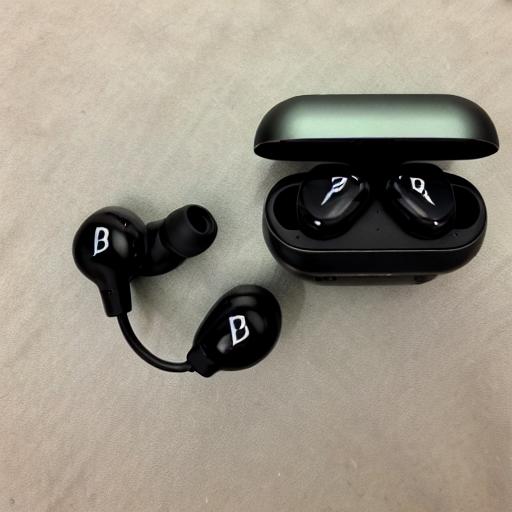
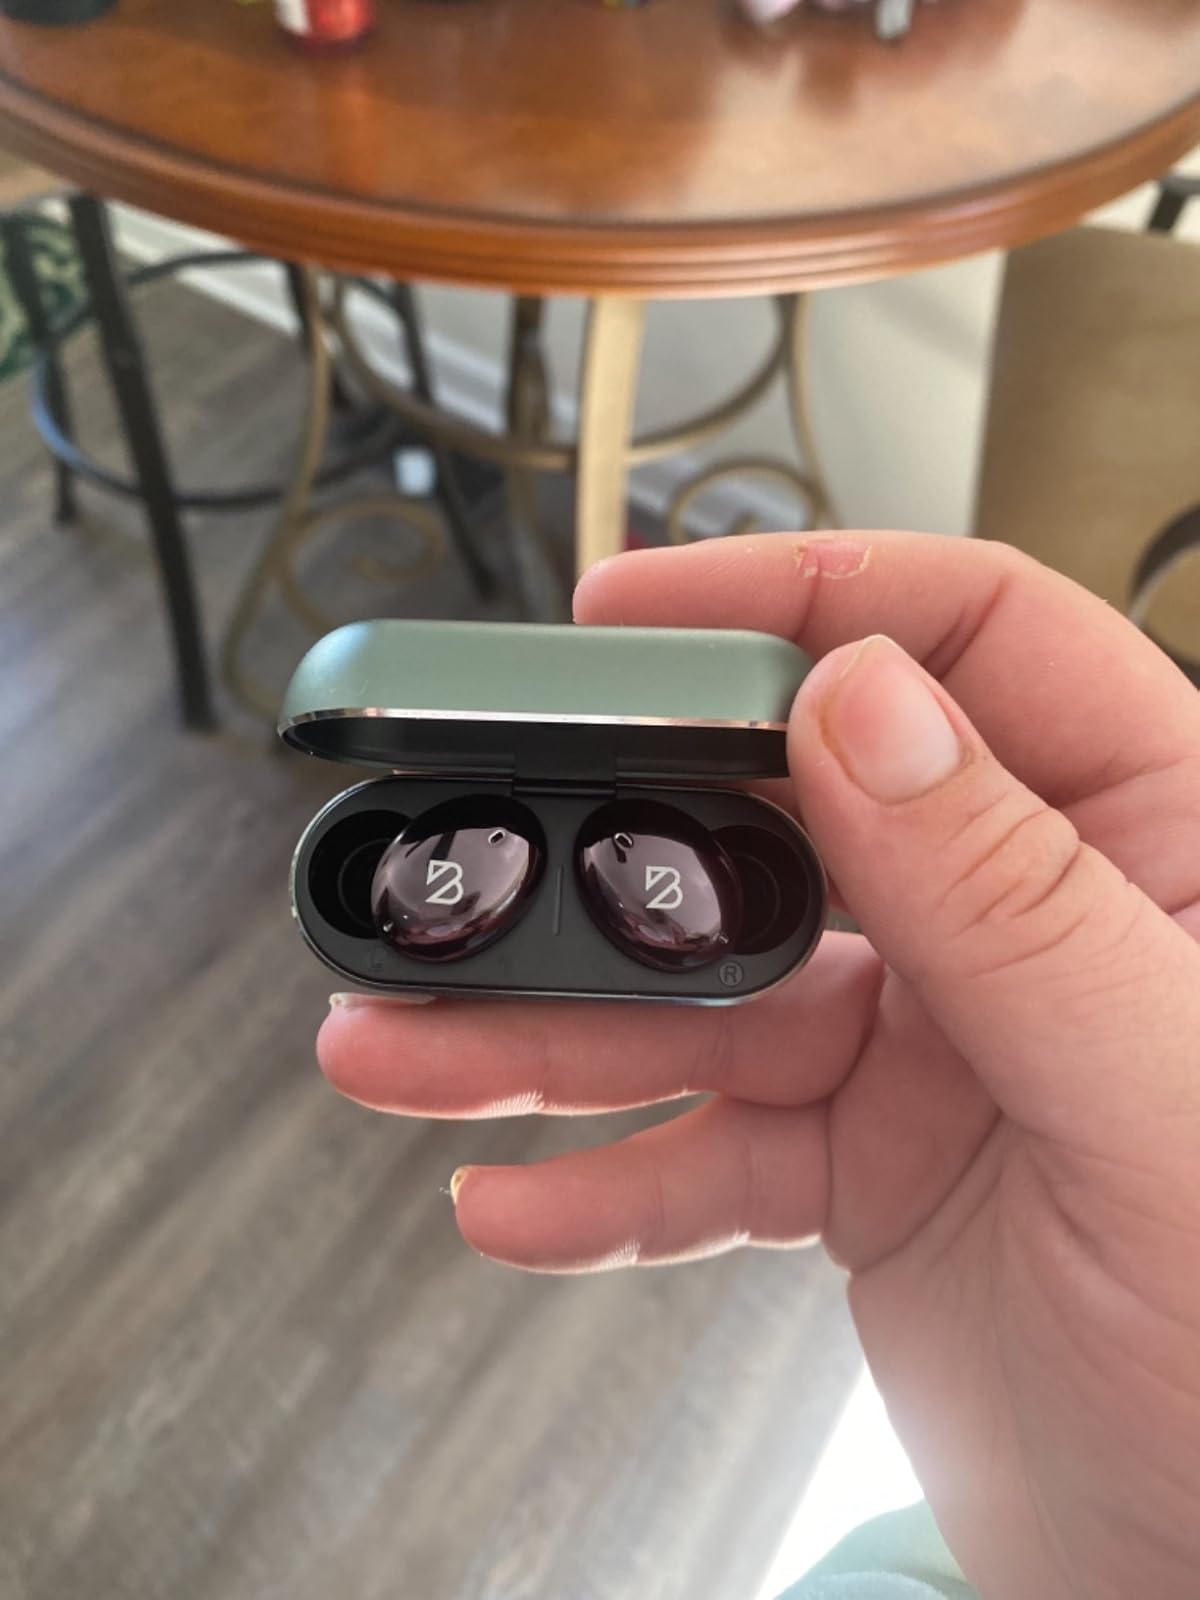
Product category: earbuds
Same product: no